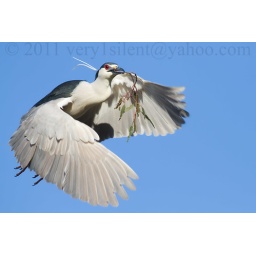
A black-crowned night heron carries an eucalyptus twig as it flies in front of a clear blue sky